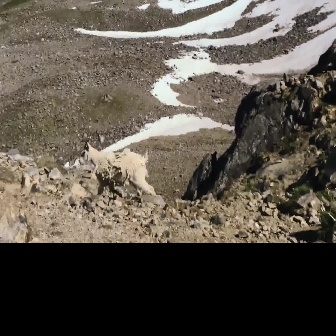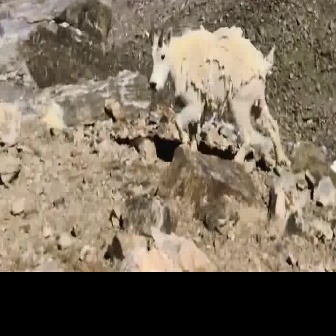
  Please identify the target specified by the bounding box [77,137,158,217] in the first image and locate it in the second image. Return the coordinates in [x_min,y_min,x_max,y_max] format.
Answer: [146,24,288,166]